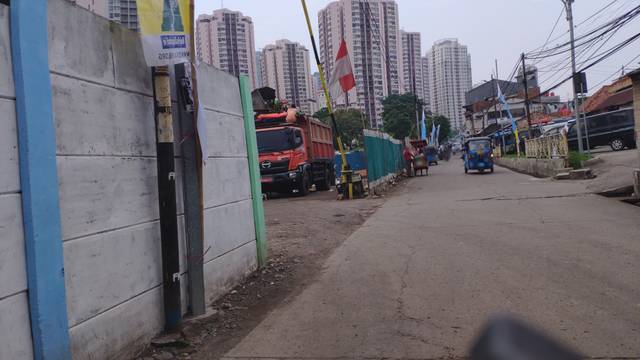
Region: Indonesia
Coordinates: -6.221, 106.838